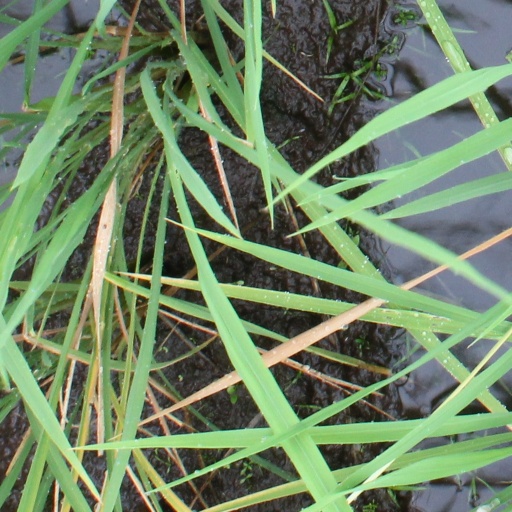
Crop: rice